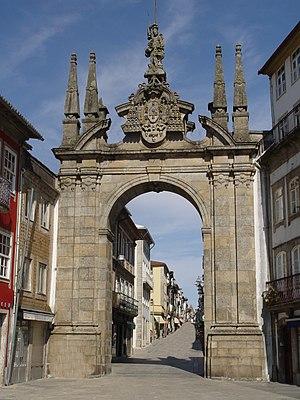
Braga est une cité et municipalité du Portugal, située dans le district de Braga, la subrégion Cávado et la région Nord. Braga est la capitale de la province historique du Minho, et celle de la grande zone métropolitaine qui compte environ 814 000 habitants. La municipalité compte 181 494 habitants.
Bernardim Freire de Andrade e Castro, plus connu sous les noms de Bernardim Freire ou Bernardino Freire, né le 18 février 1759 à Lisbonne et mort le 17 mars 1809 à Braga au Portugal, est un homme politique, un administrateur et un officier supérieur de l'armée portugaise. Maréchal-de-camp, puis lieutenant-général et gouverneur des Armes de la région militaire de Porto, il est l'un des meneurs de la résistance contre les Français en 1808-1809, et l'un des refondateurs de l'armée portugaise dissoute par Junot. Il meurt pendant la guerre péninsulaire, à la bataille de Braga. Il est le cousin du gouverneur Miguel Pereira Forjaz et du général Gomes Freire de Andrade.